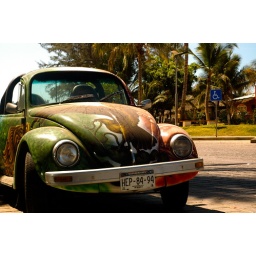
Perfect car for cruising around this palm tree, beach town. Puerto Escondido. Mexico